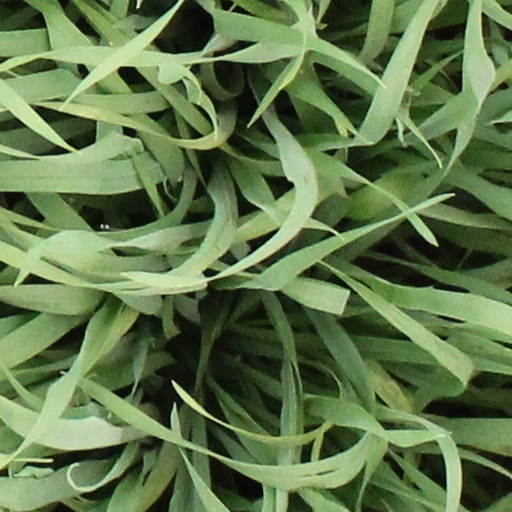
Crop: wheat